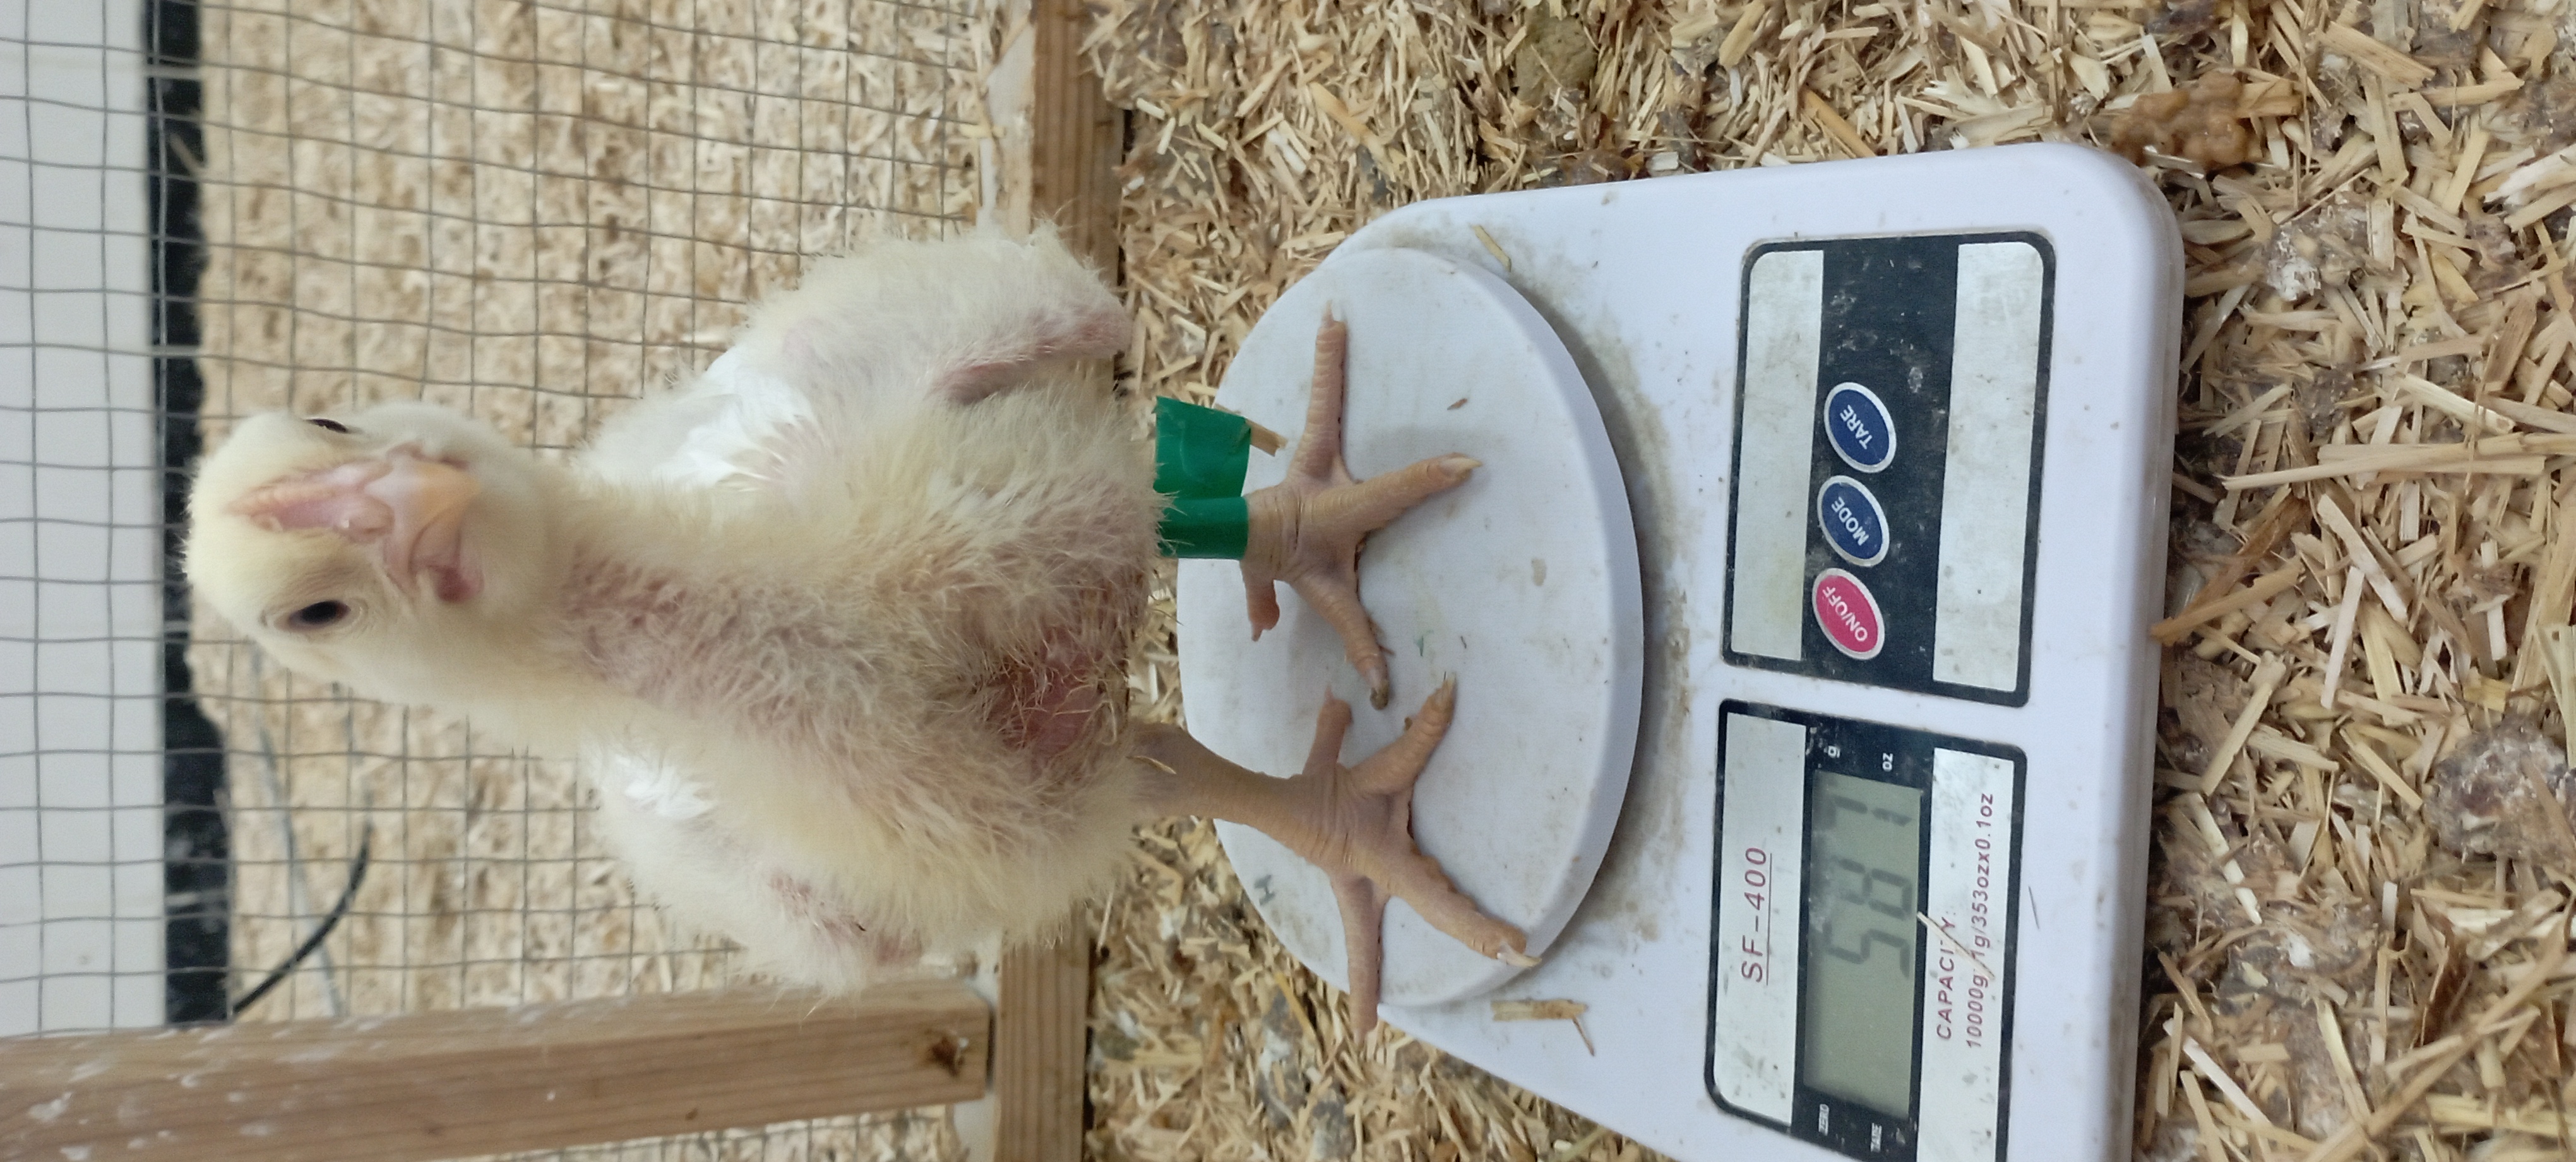
Weight: 587 g